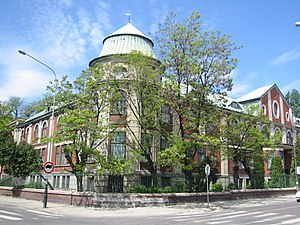
Księży Młyn / Fabrikskomplekser
Den gamle handelscentral
Księży Młyn er et kompleks af tekstilfabrikker og tilhørende bygninger bygget i Łódź i anden halvdel af 1800-tallet. Det hører til Europas største og mest betydningsfulde historiske industrikomplekser. Navnet kommer fra en mølle som før i tiden lå i området og tilhørte præsteskabet i byen. Łódź har foreslået at Księży Młyn optages på UNESCOs liste over verdens kulturarv.